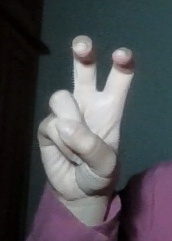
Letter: toot